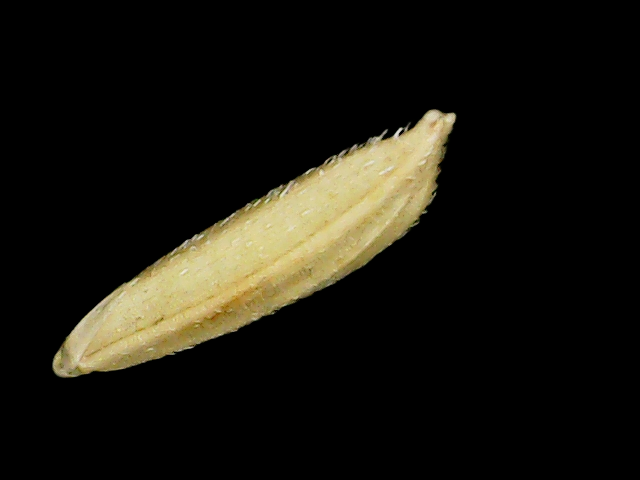
Rice variety: Binadhan11